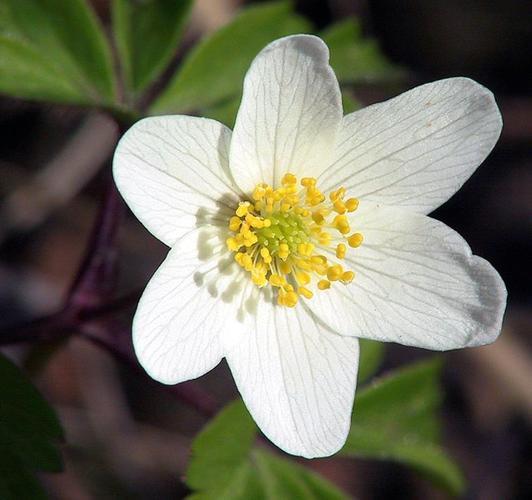
Flower: Windflower